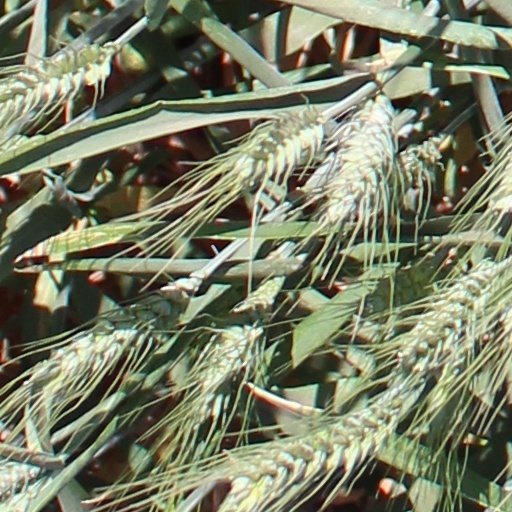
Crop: wheat